List of Sony Walkman products

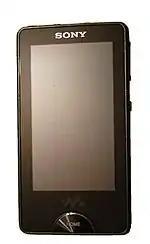
Walkman X Series (2009)

Sony's next model, the NW-HD5, was announced in April 2005 and released July 2005 and was an updated design from the HD1 / HD3, boasting a simpler control system, an upright handheld format, a user-removable lithium-ion battery, better file format compatibility, a unique "Follow Turn Display" that would automatically align itself based on how the player was held on startup, and updated software. A main feature was its advertised running time of 40 hours, when using low-quality format settings, i.e., 48 kbit/s ATRAC3 files, and no player-based audio enhancements (although the player does include these). Playback of 128 kbit/s MP3s was rated at 30 hours. The player was available in black, silver and red and was not sold in the Canadian market. The NW-HD5 was in direct competition with the 4th generation iPod.